Apaseo el Grande

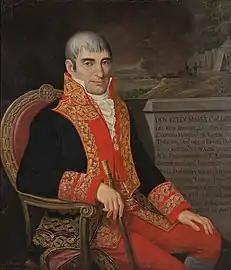
Félix María Calleja

On September 26, in perhaps the first offensive action, colonial troops attacked Apaseo to arrest Busce, who was accused of complicity with the insurgents. During mid-November, 7,000 men under command of Don Felix Maria Calleja stayed overnight in Apaseo, while preparing to engage Allende's rebels.